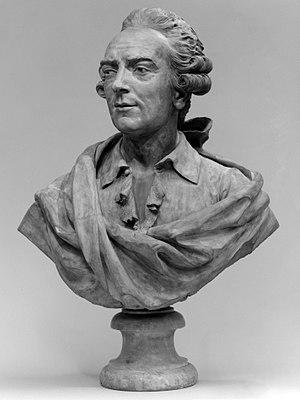
Pierre-François Basan, né à Paris le 23 octobre 1723 et mort le 12 février 1797, est un graveur, éditeur et marchand d'estampes français.